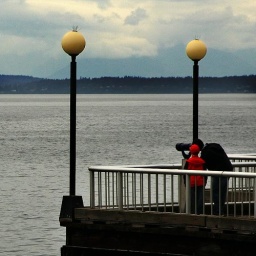
a boy in red